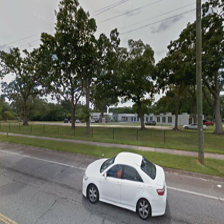
Label: streetView